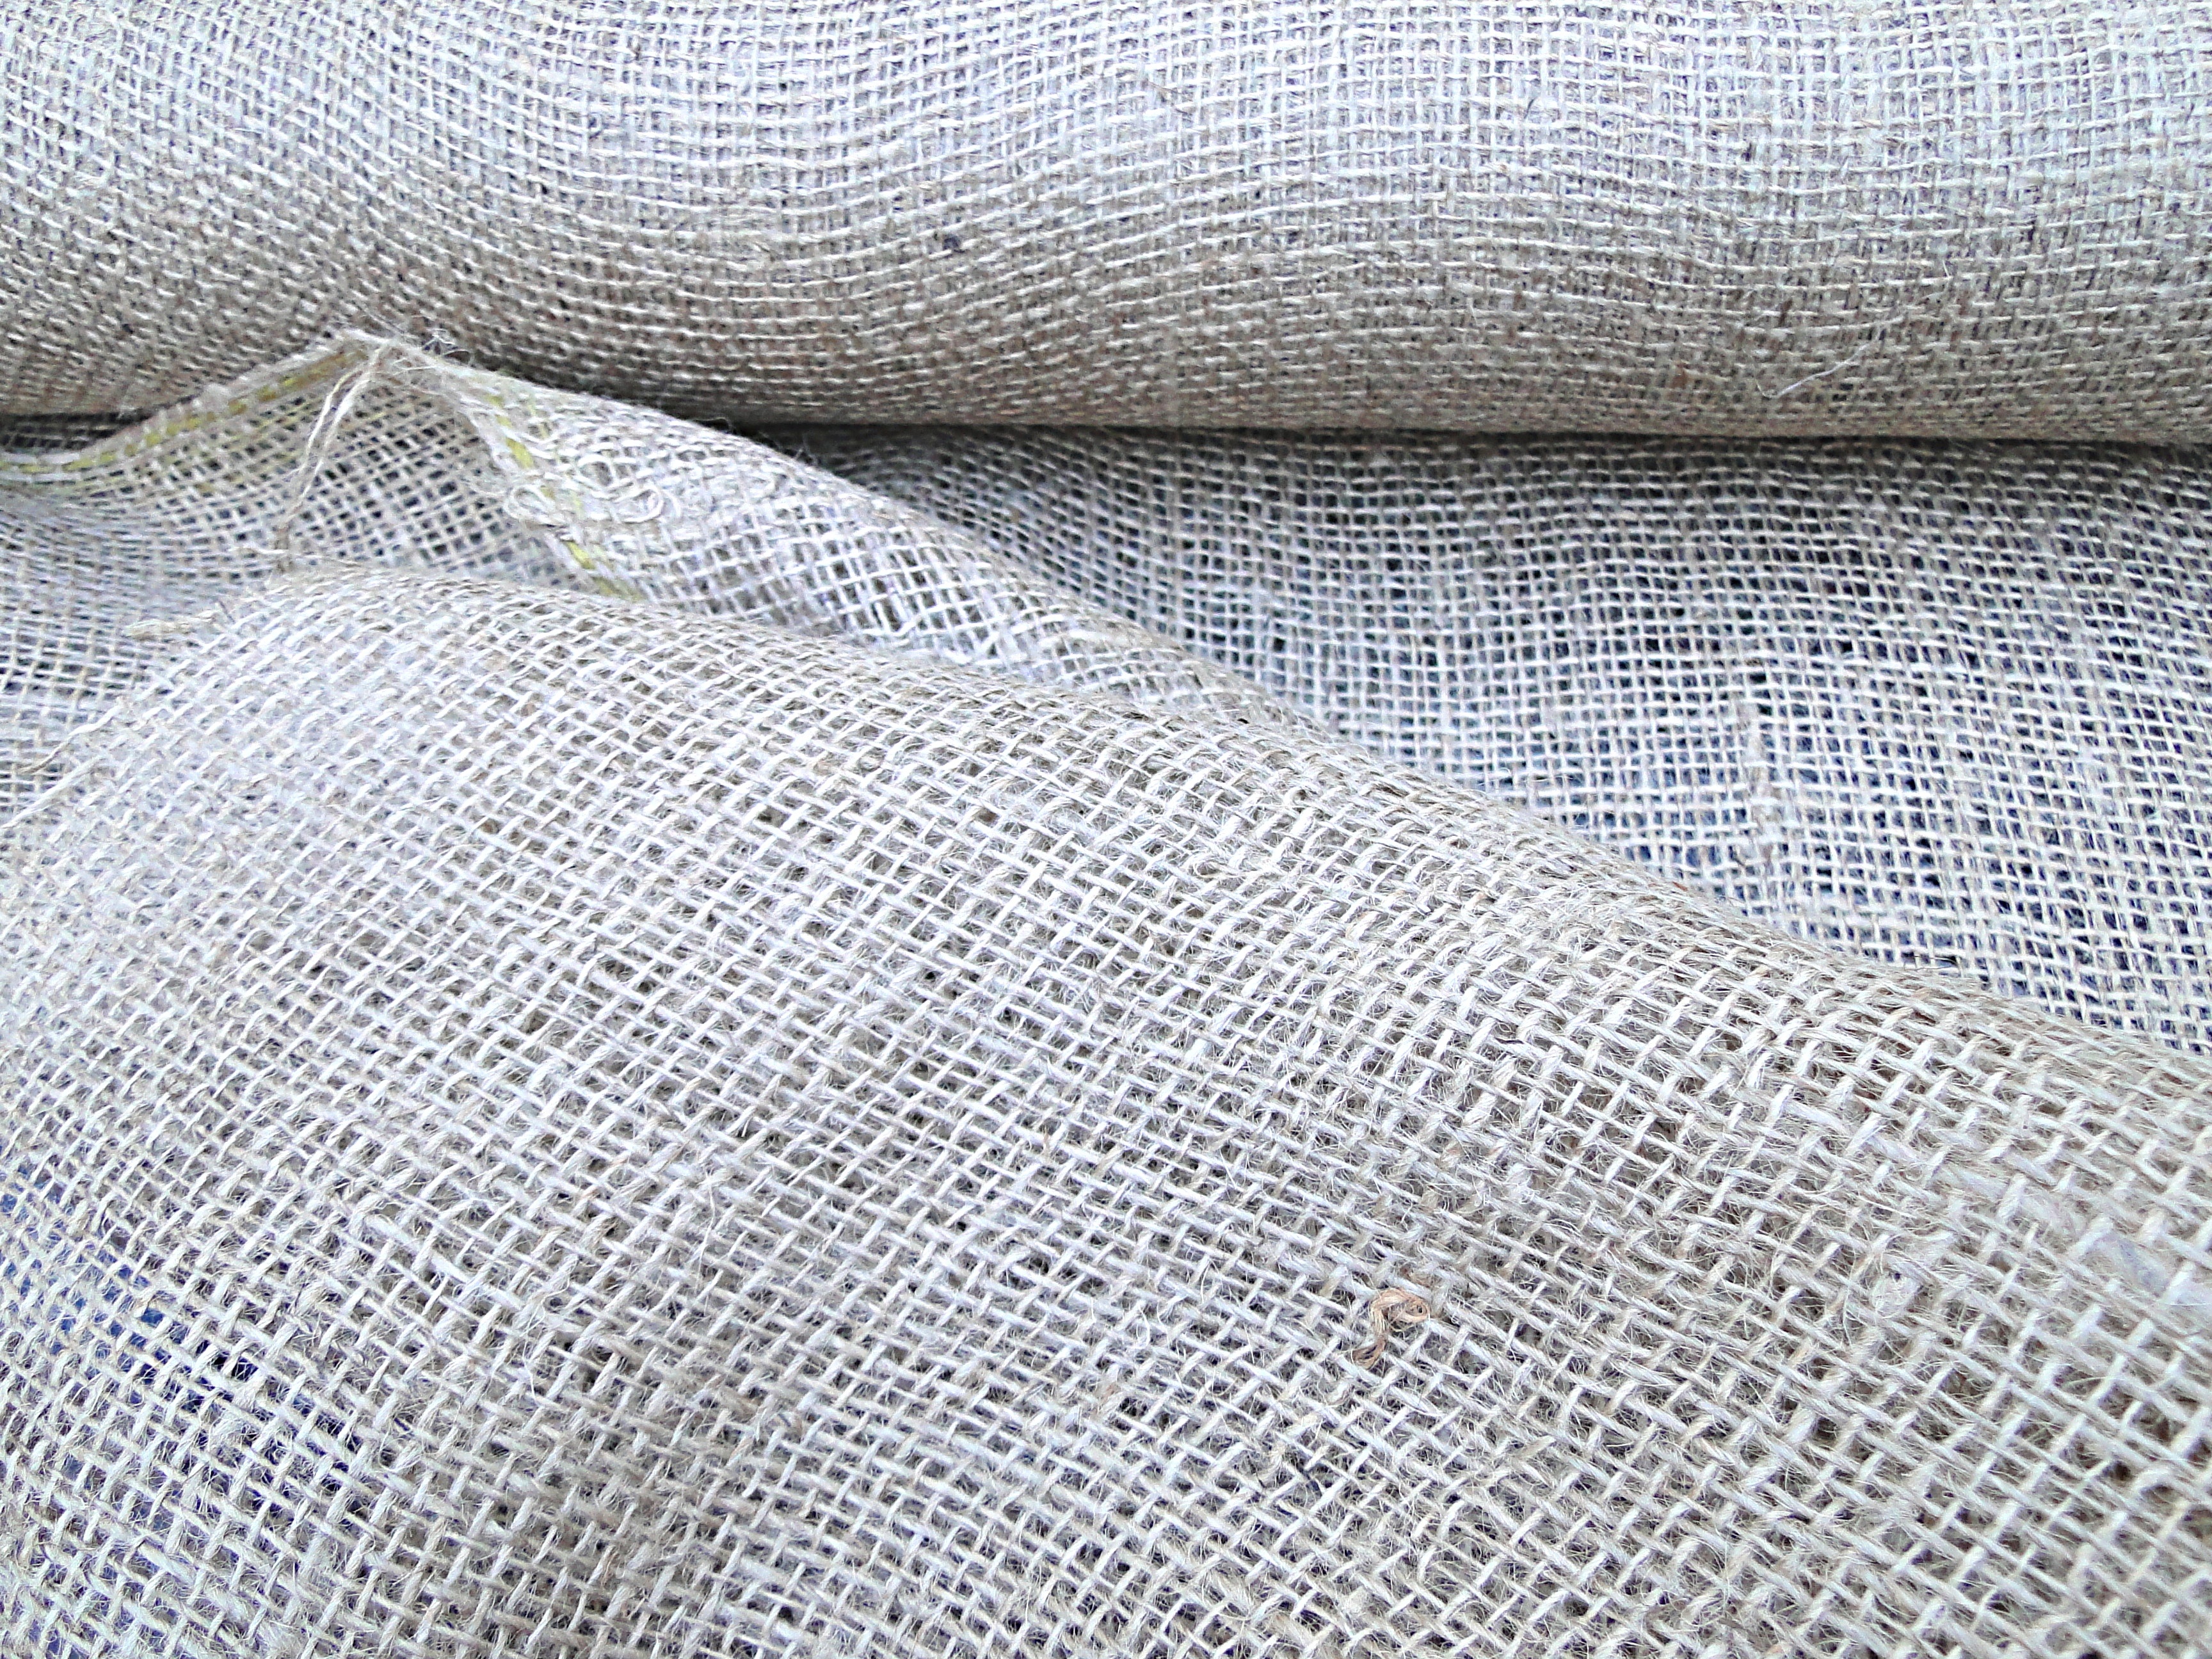
texture, pattern, natural, rough, cloth, material, weave, tablecloth, fabric, burlap, textile, art, beige, net, roll, mesh, biodegradable, woven, flooring, porous